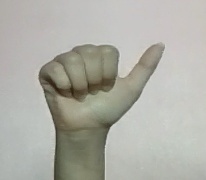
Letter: dhad